Mike Veletta

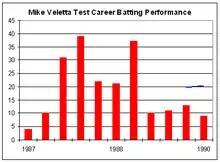
Test batting chart of Mike Veletta. Red columns are the runs in the innings. Blue dots indicate not outs. Blue line is average in the last ten innings.

Michael Robert John Veletta (born 30 October 1963) is a former Australian cricketer.